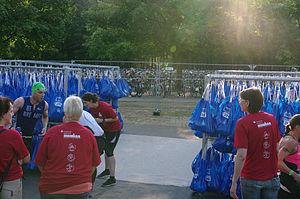
Ironman est dans le langage commun du triathlon le nom donné à l'un des plus longs formats de la discipline. D'une distance totale de 226 kilomètres, une compétition Ironman, « Homme de fer » en français, est une course multi-disciplinaire consistant à enchaîner 3,8 km de natation, 180,2 km de cyclisme puis un marathon. Cette appellation est associée au triathlon Ironman d'Hawaï originel créé en 1978 par John et Judy Collins, qui est depuis 1990 le championnat du monde d'Ironman. Ironman et Triathlon Ironman sont des noms déposés, propriétés de la World Triathlon Corporation. Cette société privée organise et décerne, chaque année, le titre de « champion du monde d'Ironman » à l'issue d'un circuit de courses qualificatives et d'une épreuve finale qui se déroule au mois d'octobre à Kailua-Kona, dans l'État d'Hawaï aux États-Unis. Sa devise, adoptée par tous les compétiteurs — les Ironmen —, est « Tout est possible ».